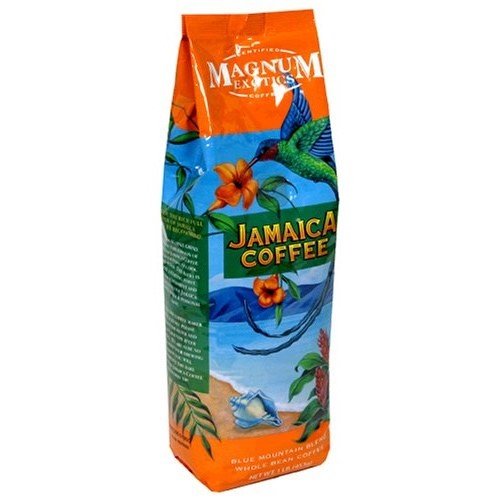
Magnum Exotics Jamaica Blend Coffee - Whole Bean - 16 Ounce
Category: Baby
Magnum Exotics Jamaica Blend Coffee - Whole Bean - 16 Ounce
Features: Magnum Exotics Jamaica Blend Coffee - Whole Bean - 16 Ounce